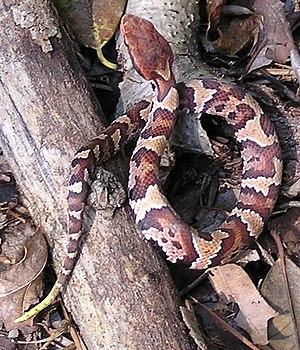
Le mocassin d'eau est une espèce de serpents de la famille des Viperidae que l'on trouve dans le Sud-Est des États-Unis. Les adultes sont grands et capables de délivrer une morsure douloureuse et potentiellement mortelle. Lorsqu'il est dérangé, ce serpent s'enroule sur lui-même et montre ses crochets venimeux. Bien que leur dangerosité ait été exagérée, en de rares occasions les mâles territoriaux abordent les intrus de manière agressive. Il s'agit de la seule vipère semi-aquatique du monde, et on la trouve généralement dans ou près de l'eau, en particulier dans des eaux au courant très faible comme les lacs peu profonds, les ruisseaux et les marais. Ce serpent est un bon nageur et peut même pénétrer dans la mer. Il a réussi à coloniser les îles au large des côtes de l'Atlantique et du Golfe du Mexique.